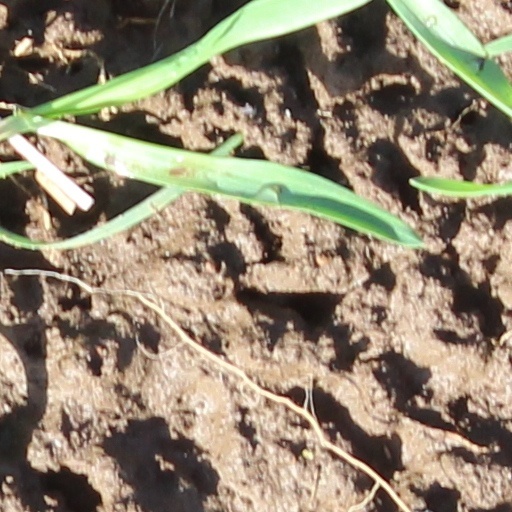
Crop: wheat